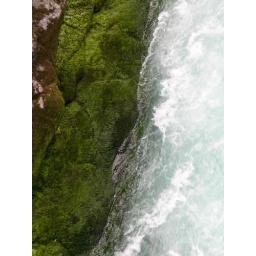
Mossy rocks in Waikato river gorge.